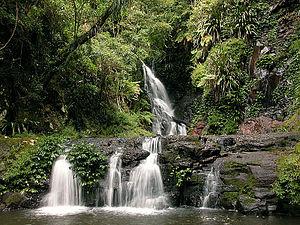
Le parc national de Lamington est un parc national situé au Queensland en Australie. Il est situé sur le plateau de Lamington à 75 km au sud de Brisbane. Il est classé en tant que parc des Réserves des forêts ombrophiles centre-orientales de l'Australie au Patrimoine Mondial de l'Humanité. La plus grande partie du parc est située à environ 900 mètres d'altitude, à moins de 30 kilomètres des rives de l'Océan Pacifique.
Le Queensland est le deuxième État de l'Australie par la superficie, le troisième par la population. Il se trouve au nord de la Nouvelle-Galles du Sud et à l'est du Territoire du Nord. L’État est bordé par la mer de Corail et l'océan Pacifique.